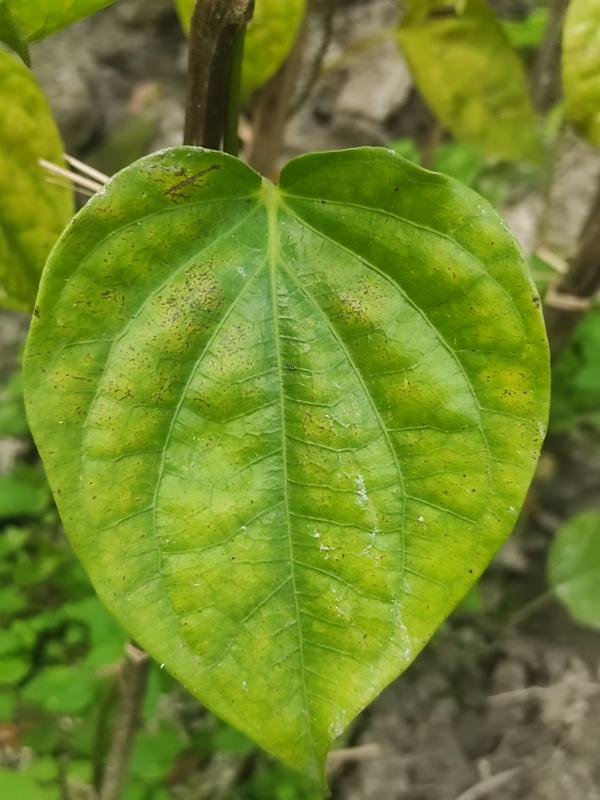
Label: Healthy_Leaf